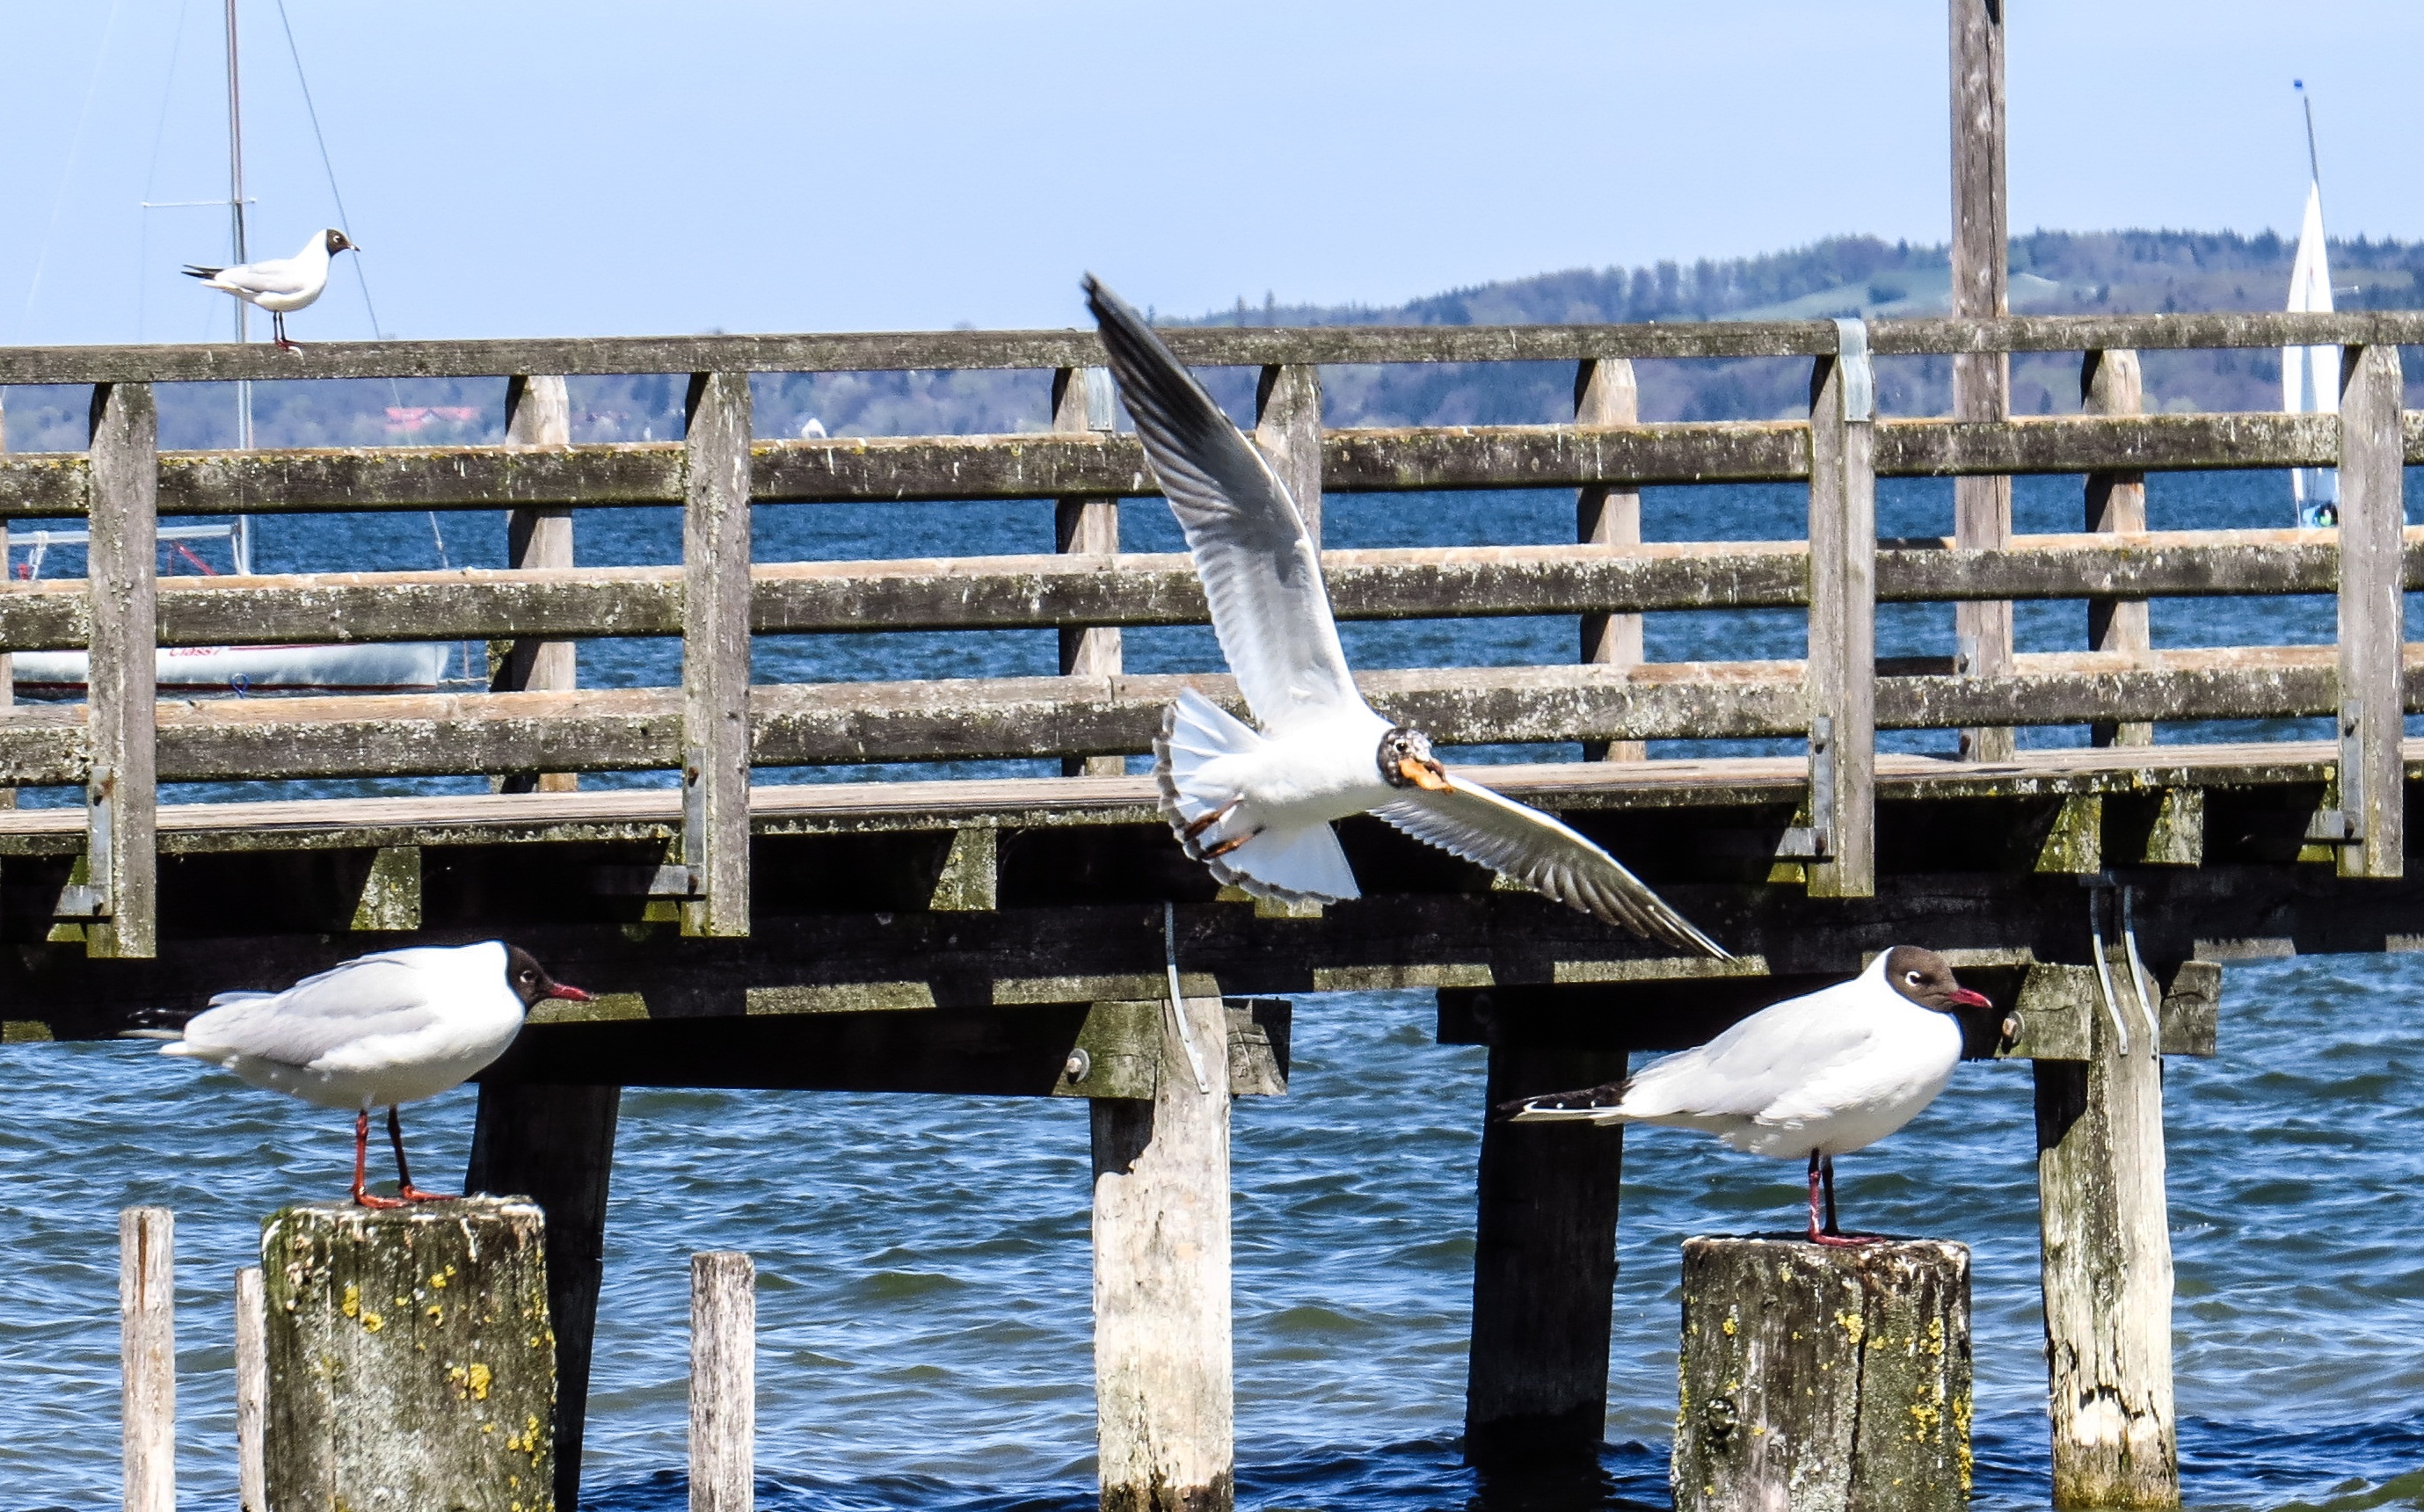
sea, coast, water, ocean, bird, dock, bridge, lake, pier, seabird, vehicle, harbor, marina, birds, gulls, wooden bridge